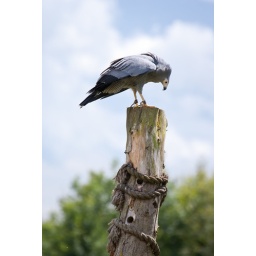
This bird can reach into the hollows in trees and pull out whatever it finds inside.